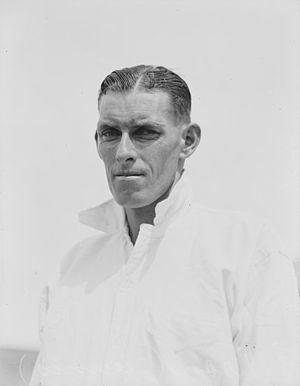
"Edgar ""Gar"" Moon est un joueur de tennis australien.